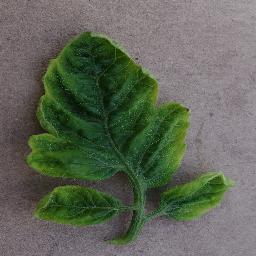
Label: Tomato___Tomato_Yellow_Leaf_Curl_Virus